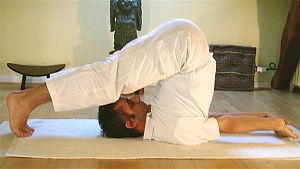
Liste des postures les plus communes du Haṭhayoga.
Halasana ou posture de la charrue est une posture de yoga souvent effectuée après Sarvangasana.